Tomkinroad

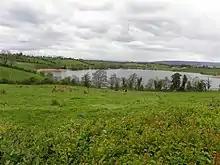
Holy Lough

An Ulster Plantation grant of the 'Manor of Monaghan', dated 21 June 1610, from King James VI and I to Sir Hugh Wyrral, a native of Enfield, Essex, England, included one poll of "Tomchouro". On 2 December 1628 the Manor of Monaghan, including Tomkinroad, was re-granted to Sir Edward Bagshawe of Finglas, who then renamed the estate as Castle Bagshaw. Bagshaw's daughter, Anne, married Thomas Richardson of Dublin, son of John Richardson, bishop of Ardagh, and the marriage settlement dated 28 May 1654 transferred the estate to the married couple. The 1654 Commonwealth Survey states the proprietor of "Tomcherrode" was 'Mr Thomas Richardson'. On 7 May 1661 the Richardsons sold part of the estate, including "Temconrode", to Major Humphrey Perrott of Drumhome townland, Ballyhaise, County Cavan.